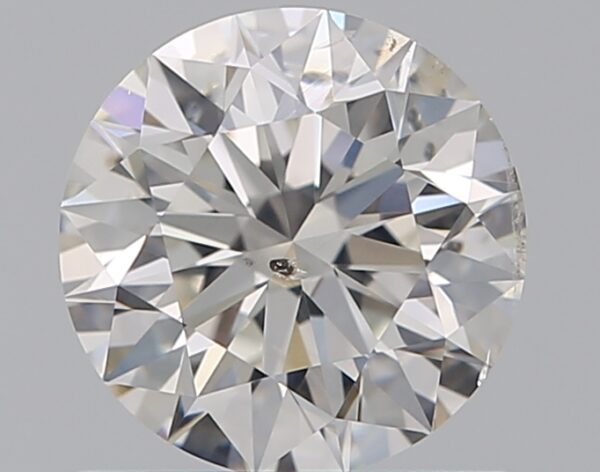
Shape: round
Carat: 1
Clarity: SI2
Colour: G
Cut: EX
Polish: EX
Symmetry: EX
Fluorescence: ST
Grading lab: GIA
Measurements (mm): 6.35 x 6.39 x 4